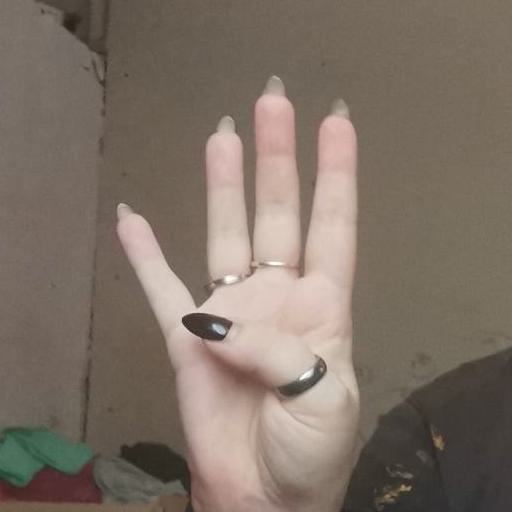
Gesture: four